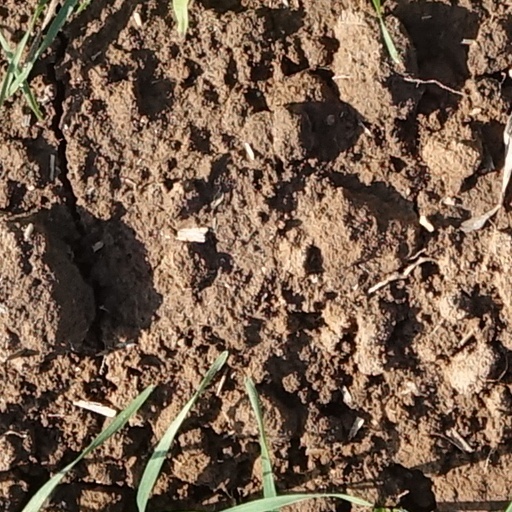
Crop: wheat